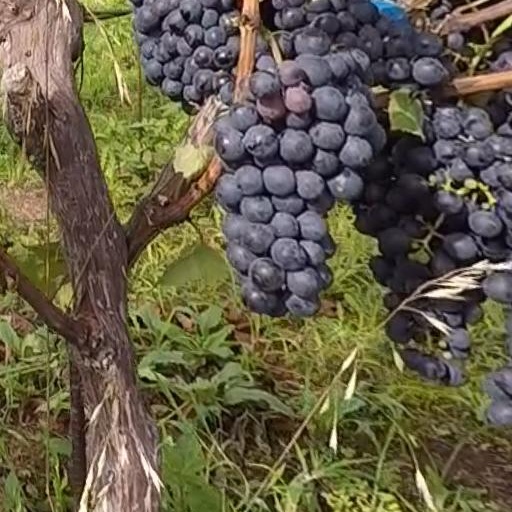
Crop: grape